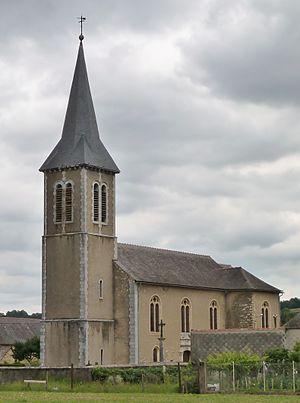
Église, Vielle-Adour, France